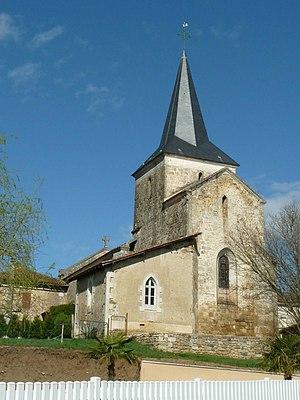
église de Genouillac, Charente, France
Genouillac est une ancienne commune du Sud-Ouest de la France située dans le département de la Charente. Depuis le 1ᵉʳ janvier 2019, elle est une commune déléguée de Terres-de-Haute-Charente.
Terres-de-Haute-Charente est une commune nouvelle située dans le département de la Charente, en région Nouvelle-Aquitaine, créée le 1ᵉʳ janvier 2019.